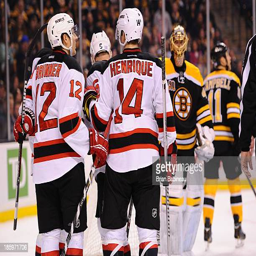
ice hockey centre of the sports team skates against sports team